Sweethearts on Parade (1953 film)

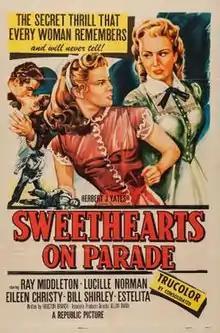
Theatrical release poster

Sweethearts on Parade is a 1953 American drama film directed by Allan Dwan, written by Houston Branch, and starring Ray Middleton, Lucille Norman, Eileen Christy, Bill Shirley, Estelita Rodriguez and Clinton Sundberg. It was released on July 15, 1953, by Republic Pictures.